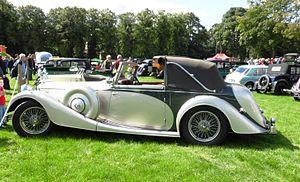
Les Alvis 4,3 litres et Alvis Speed 25 étaient des voitures de tourisme de luxe annoncées en août 1936 et fabriquées jusqu'en 1940 par le constructeur anglais Alvis Car and Engineering Company à Coventry. Ces modèles remplacent les Alvis Speed 20 de 2,8 litres et 3 litres. Elles sont largement considérées comme l'une des plus belles voitures produites dans les années 1930.